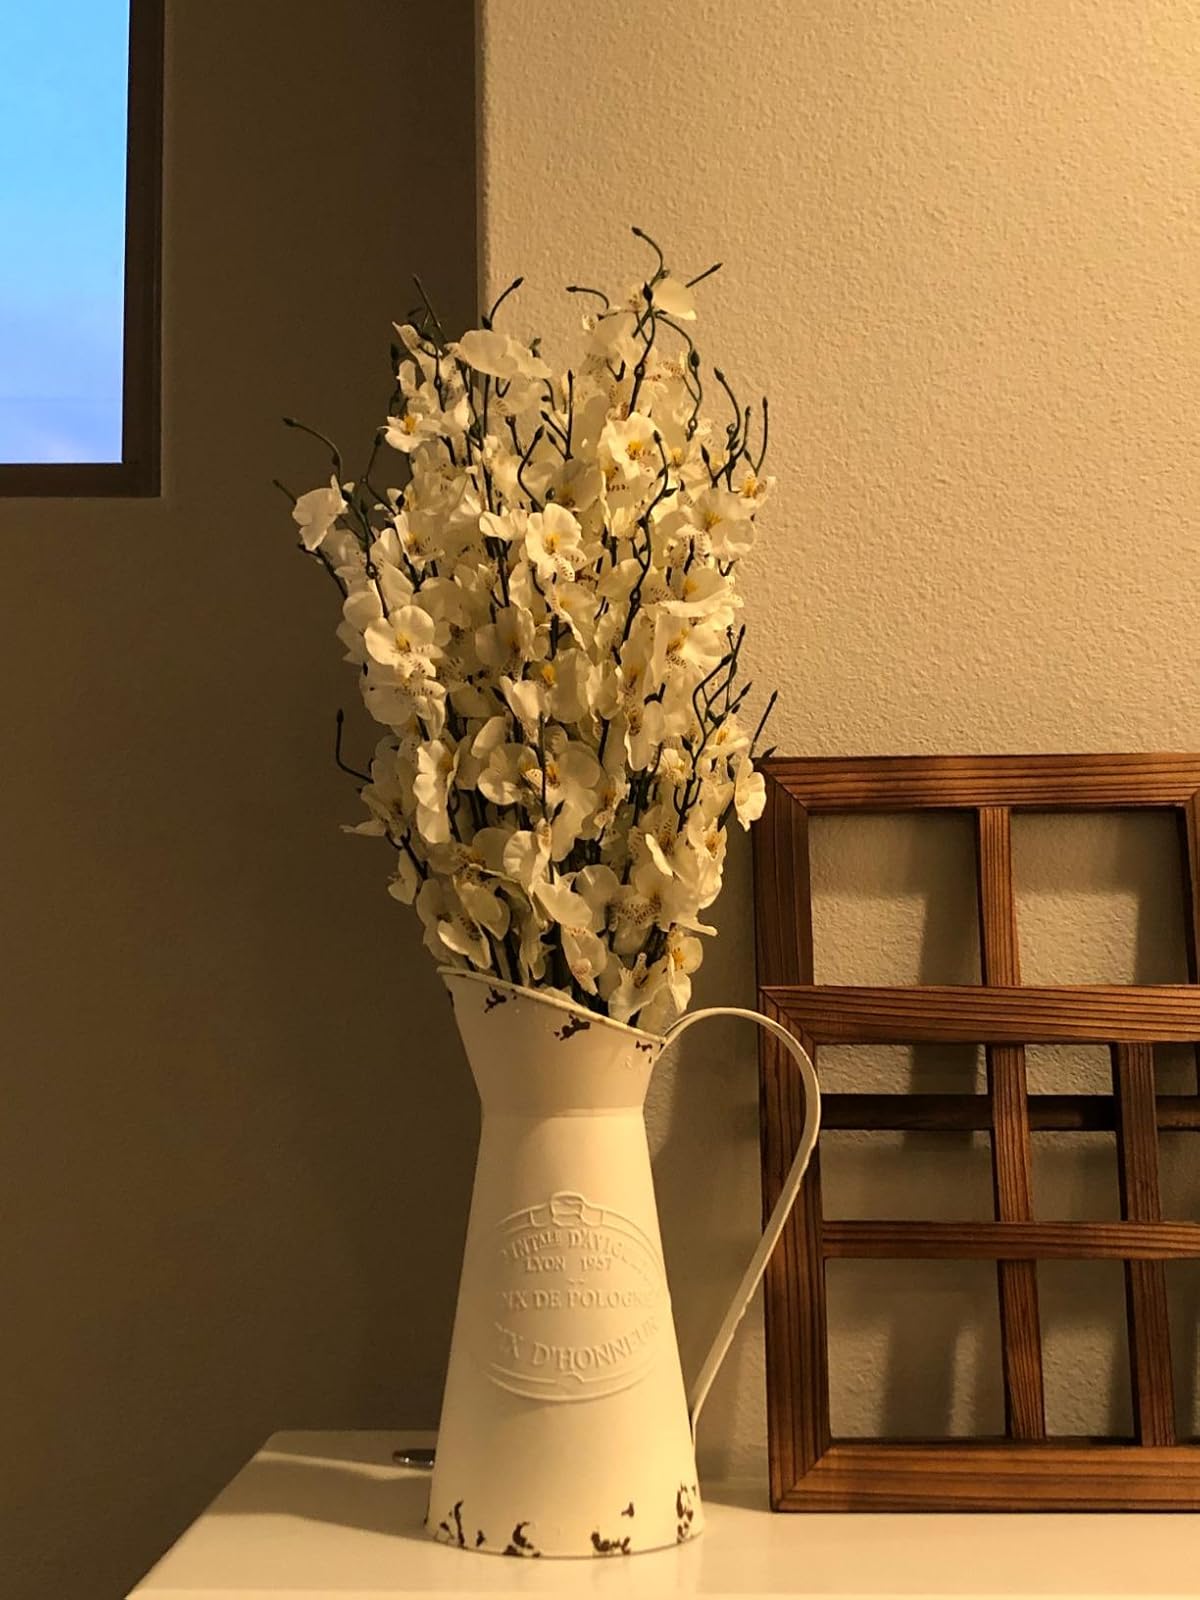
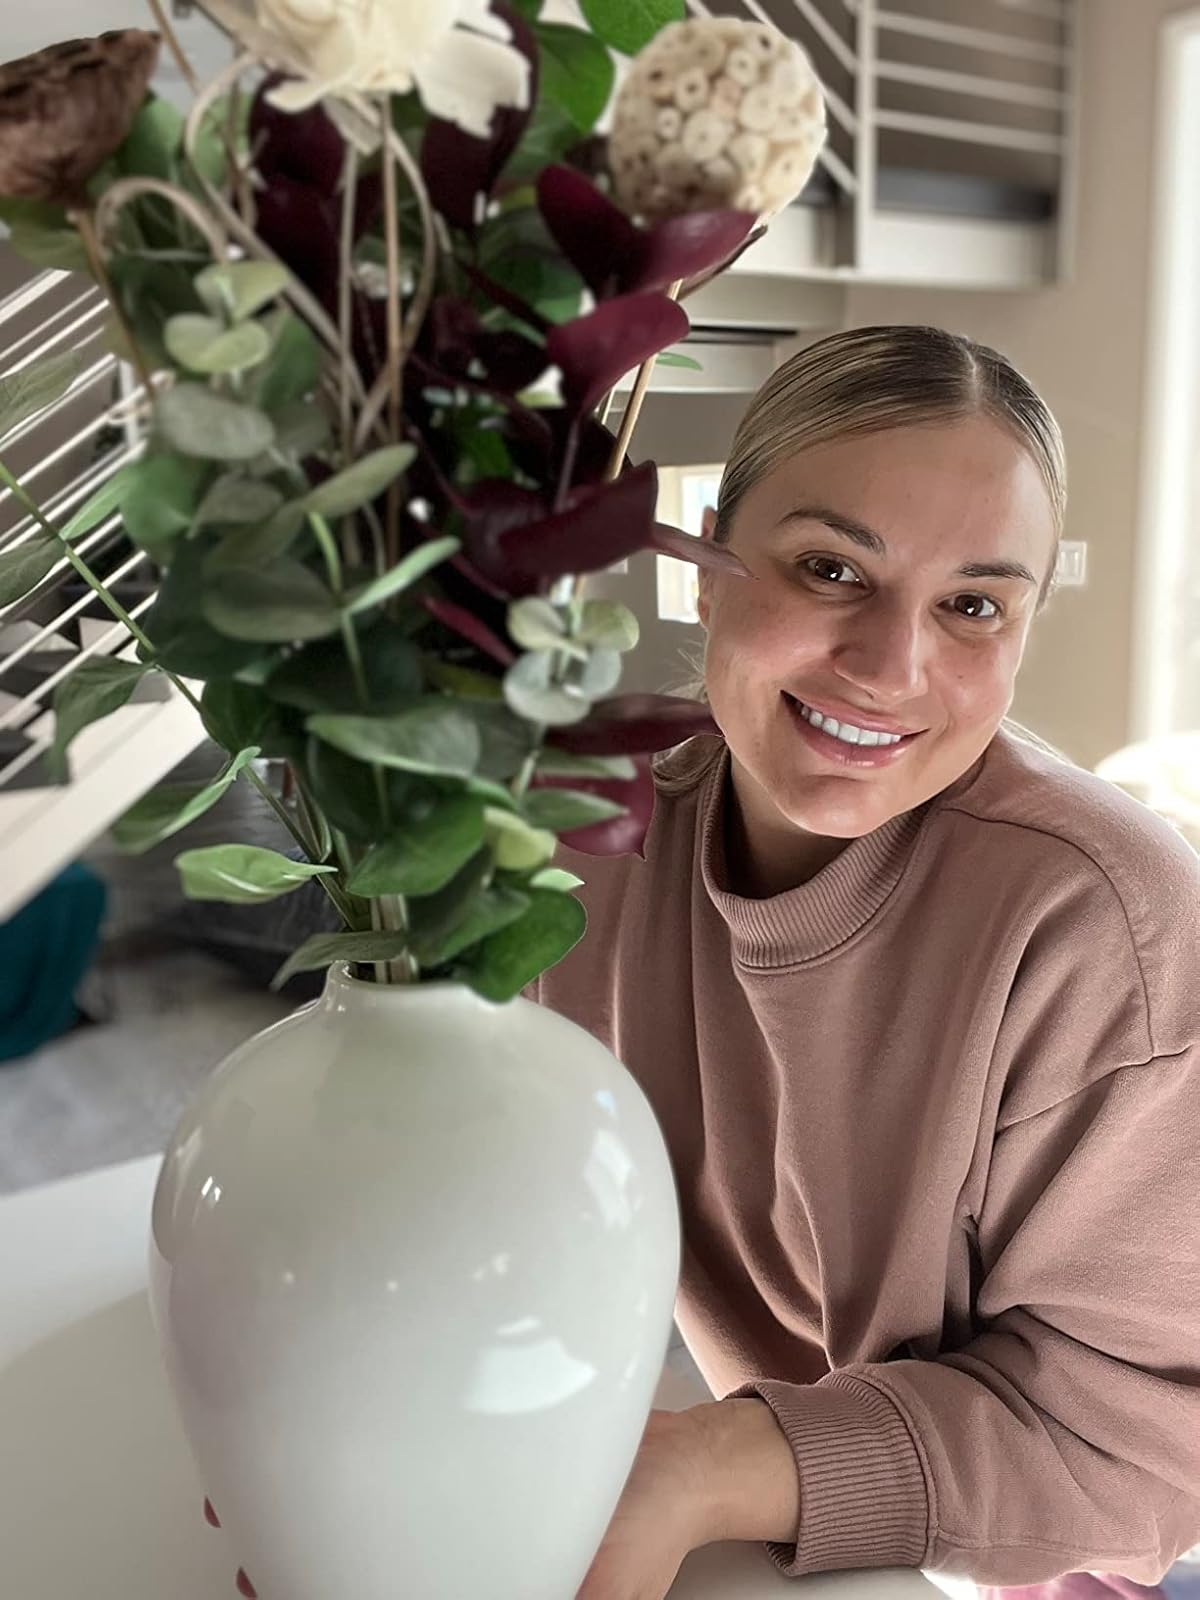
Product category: vase
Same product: no